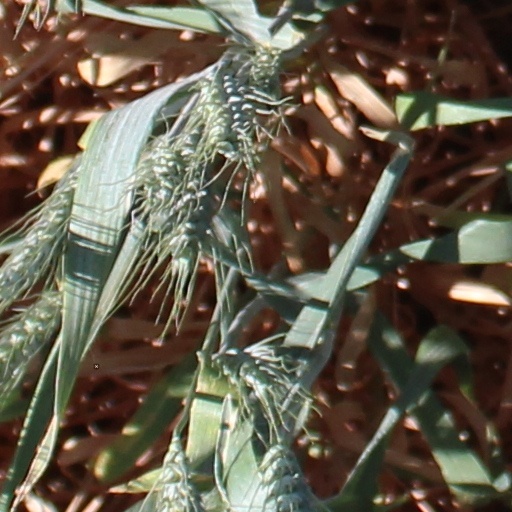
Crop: wheat